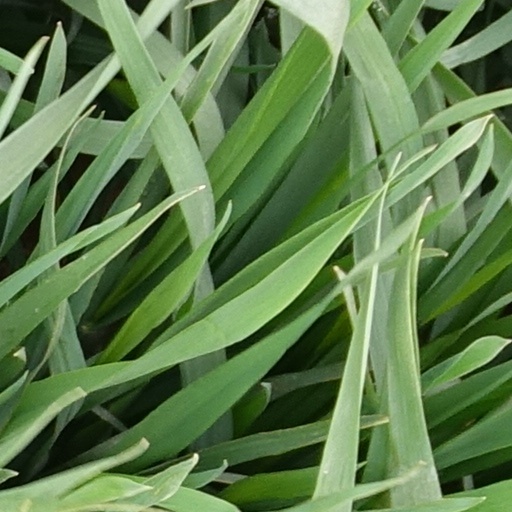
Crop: wheat